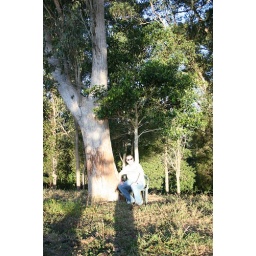
Cant figure out why there was a plastic chair in the middle of a field